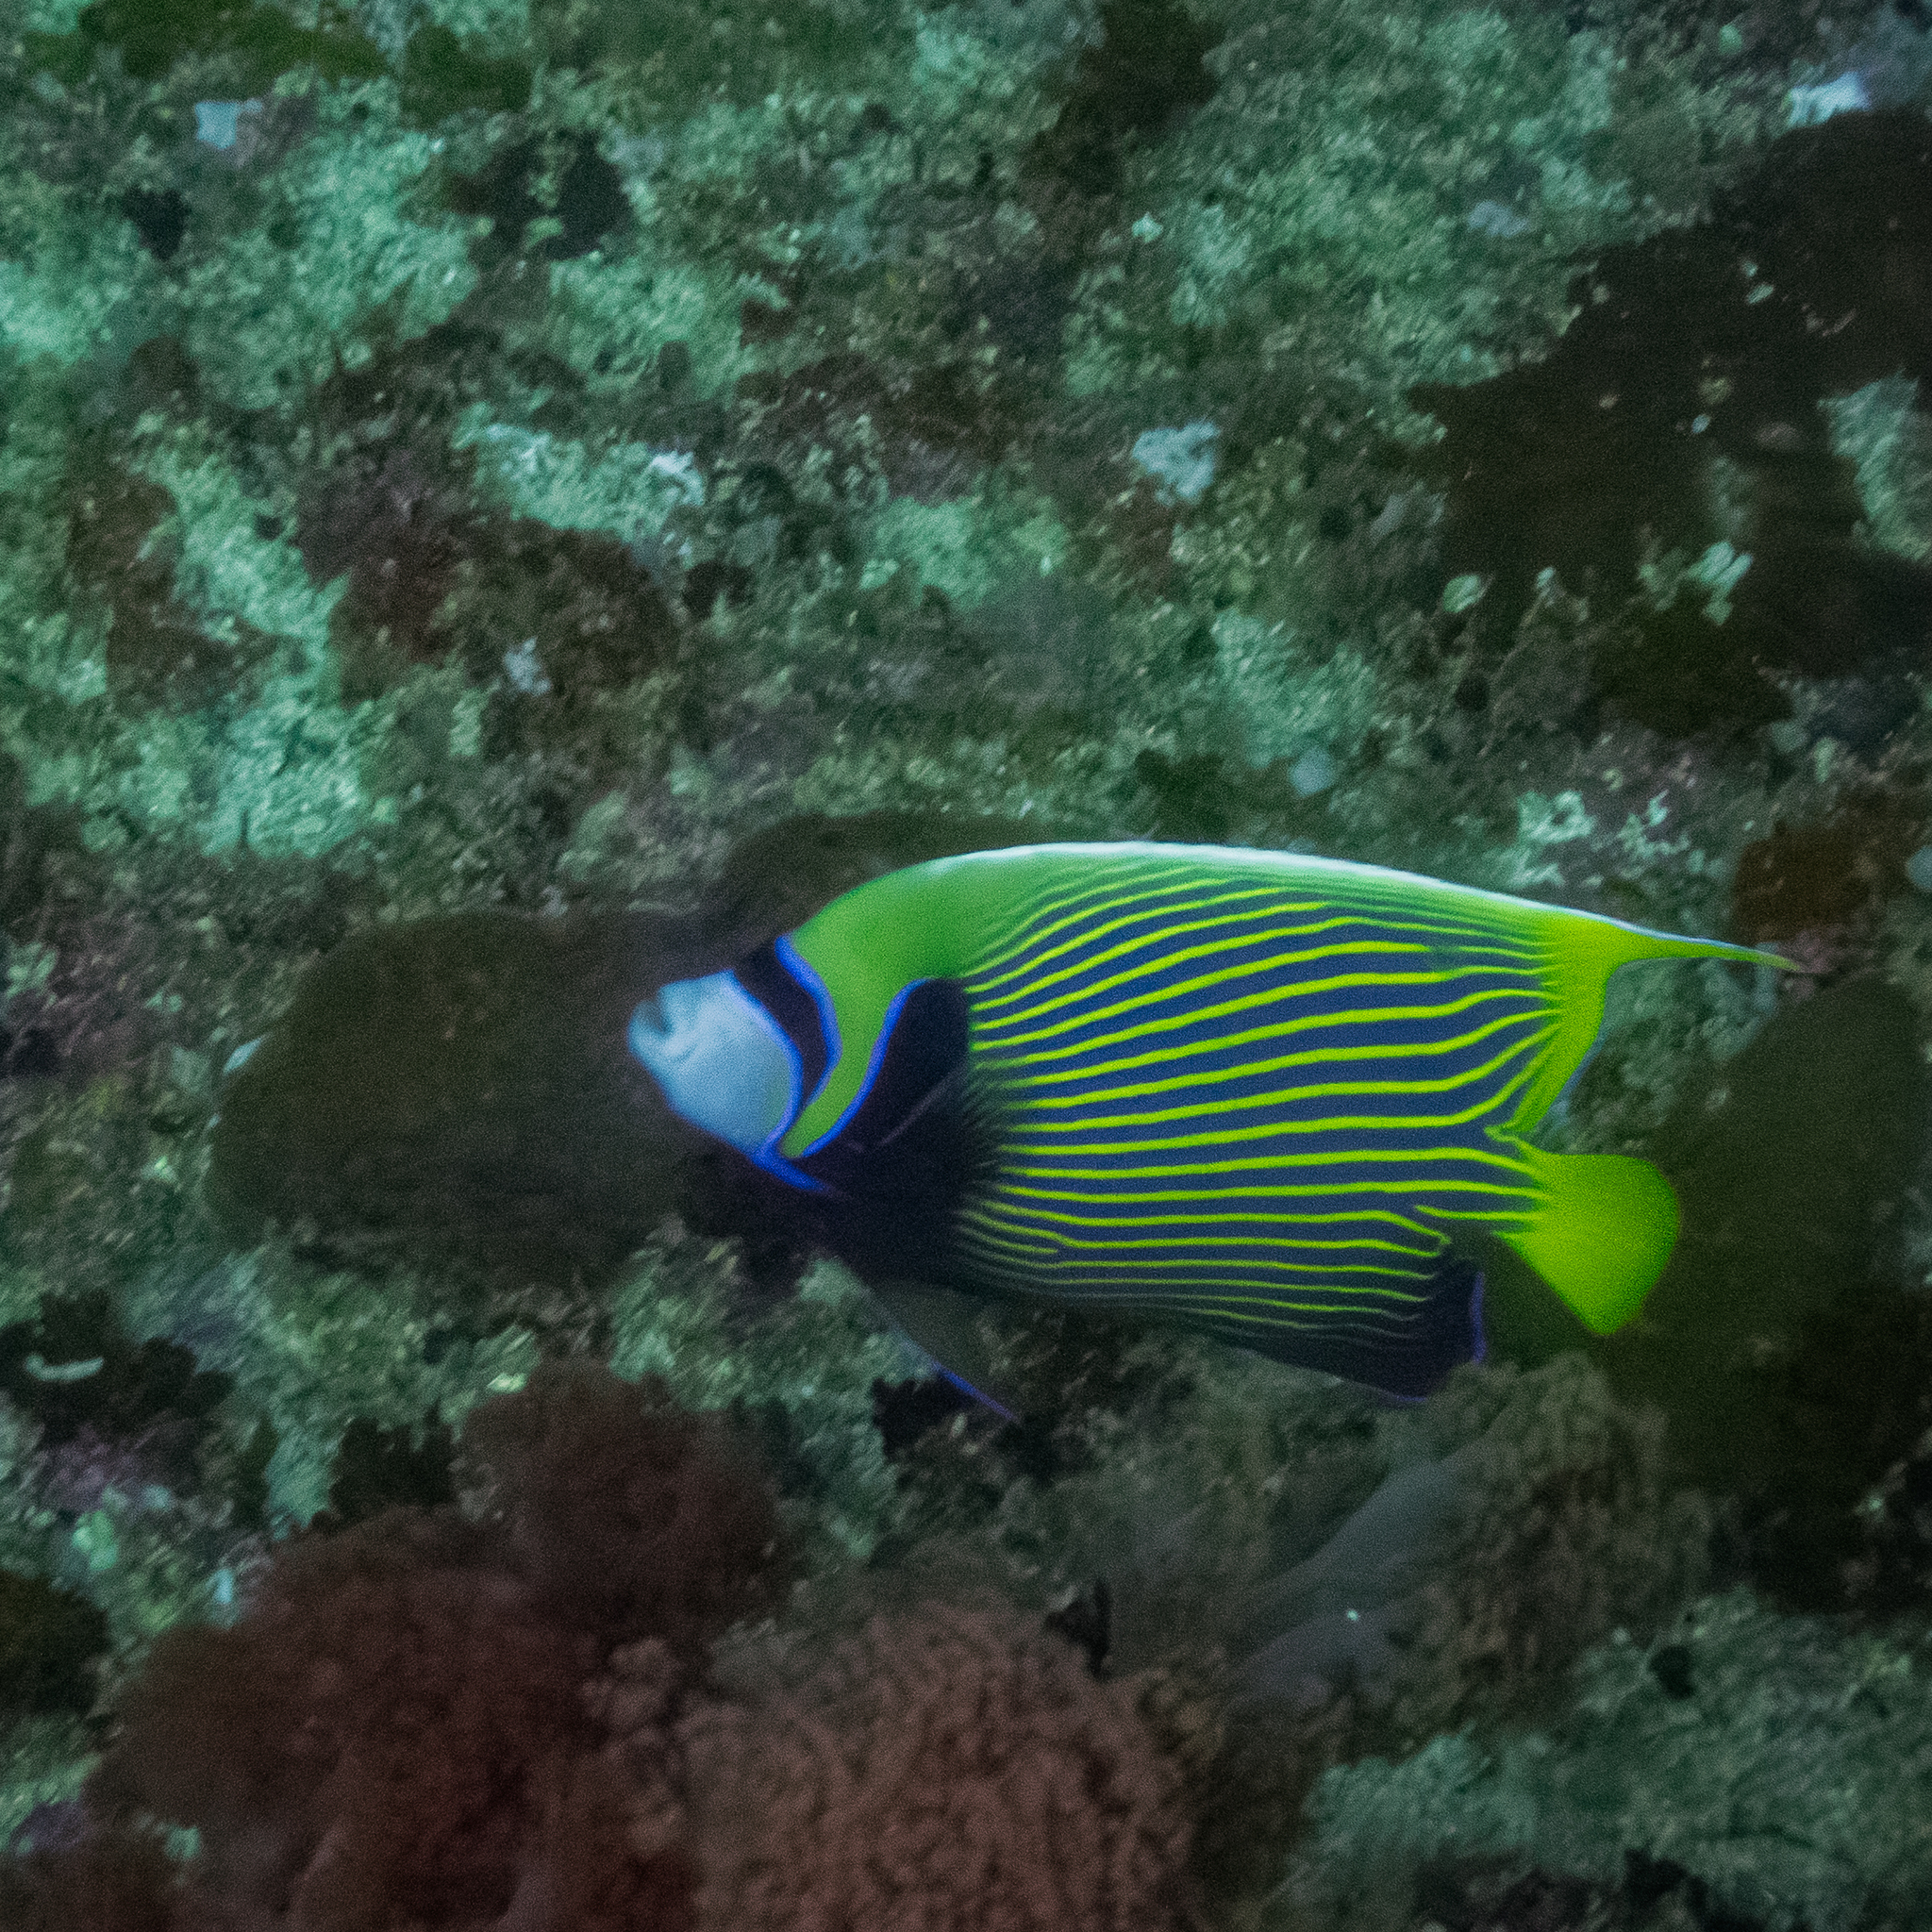
Pomacanthus imperator (Emperor Angelfish)